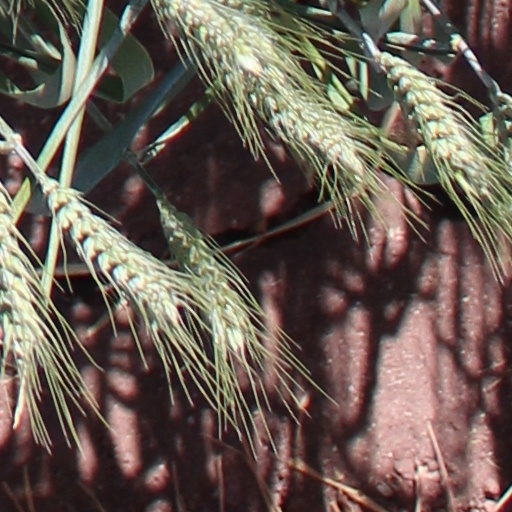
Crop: wheat